Setu Bandha Sarvangasana

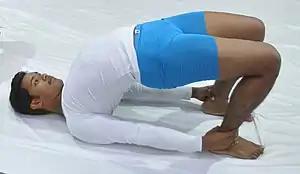
Setubandhasana, full pose with the ankles caught by the hands

Setu Bandha Sarvāṅgāsana, Shoulder supported bridge or simply Bridge, also called Setu Bandhāsana, is an inverted back-bending asana in hatha yoga and modern yoga as exercise.